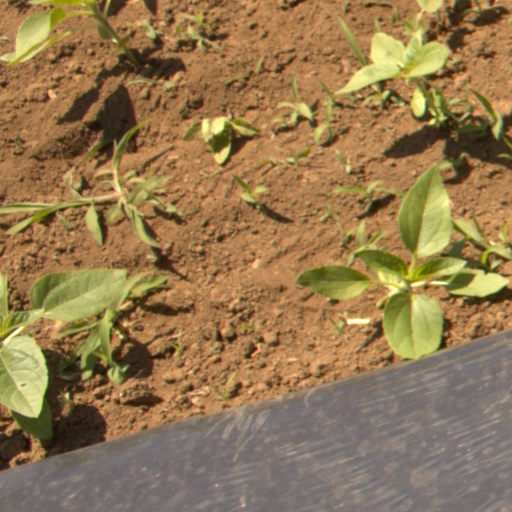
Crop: Jerusalem artichoke